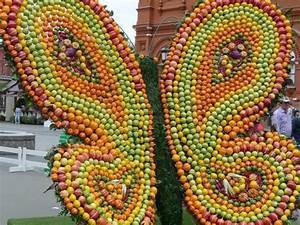
butterfly